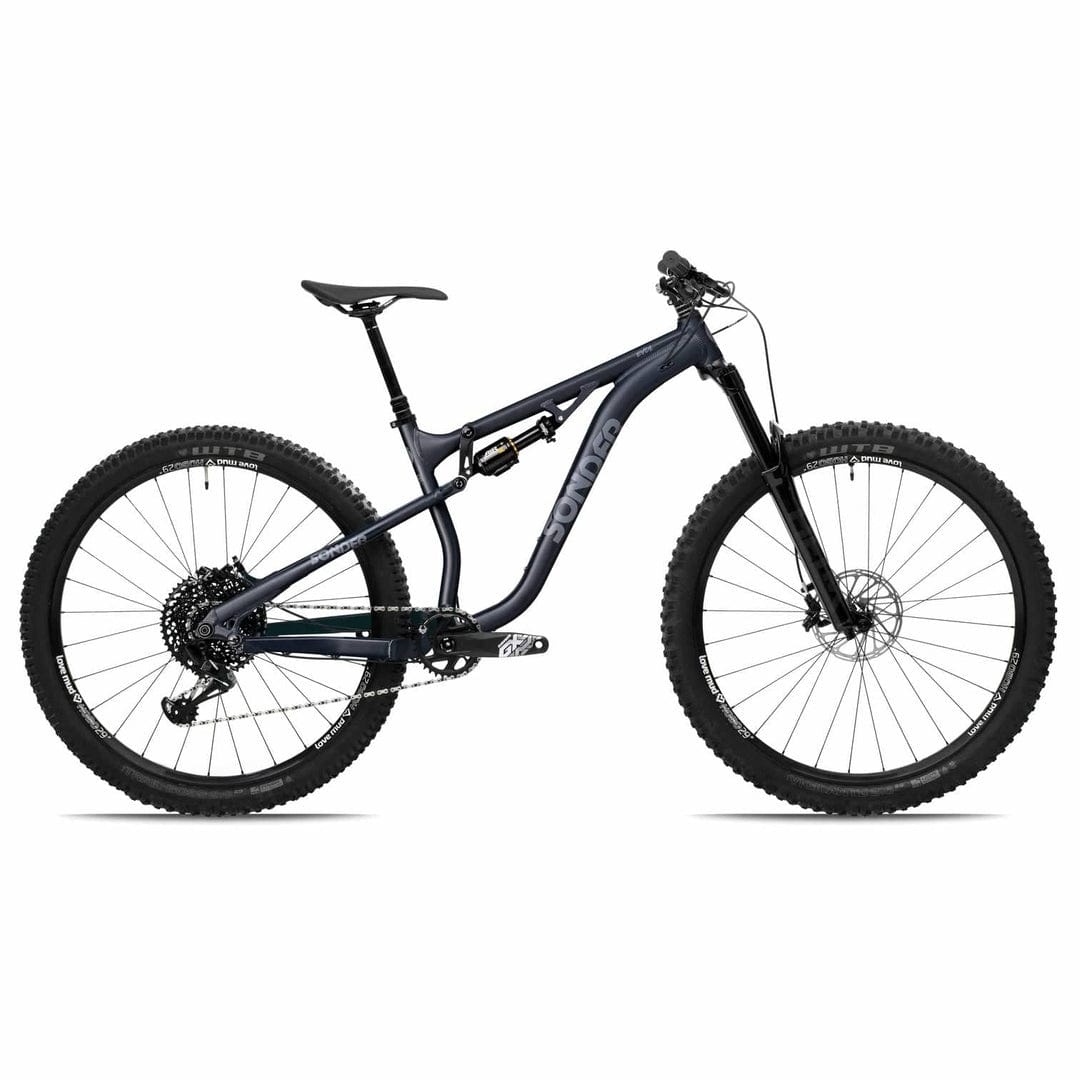
Evol / Medium
Super fast, super stiff, and all-day pedalable. For local trails, trail-centres, hike-a-bike and enduro duty. Evol keeps coming back for more. The Evol was designed and tested in the UK – in every season. We’ve chosen custom butted 6061 aluminium tubing for a perfect mix of weight, stiffness and durability. With long (but not ultra-long), low and slack geometry, Evol inspires confidence when descending at high speeds while the low bottom bracket means you can throw it hard into every corner. It pedals well too as the geometry gives a comfortable neutral riding position, keeping your weight central so you won’t waste energy on the uphill slogs (save it for the descent!). At a glance SRAM GX Eagle 12-speed groupset Rockshox Lyrik Ultimate RC2 fork Rockshox Deluxe Select+ RT shock Superstar 29" wheelset We’ve been obsessive when it comes to the little details that matter too. There’s internal cable and stealth dropper routing, clearance for 29 x 2.6" tyres and proper space for a bottle. Simply put, the Evol is our dream built into a custom-butted alloy reality. An enthusiastic and capable Enduro-lite trail bike designed for enhanced fun-factor as you’re ragging it round the trail. You could take the Evol to an Enduro race, but it’s equally at home on a long day at the local trails.
Brand: Clearance
Category: Sporting Goods > Outdoor Recreation > Cycling > Bicycles > Mountain Bikes